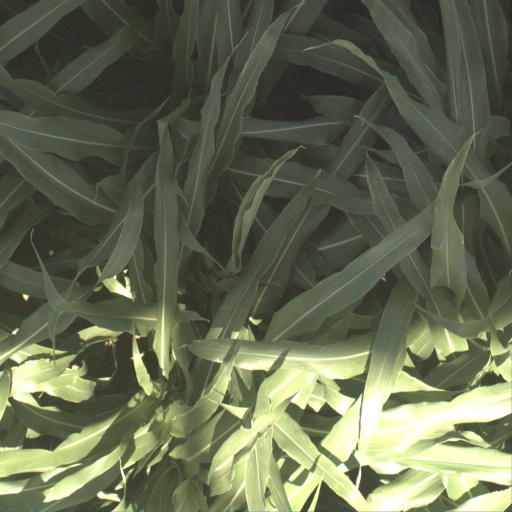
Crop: sorghum